Hungary at the 2016 Summer Paralympics

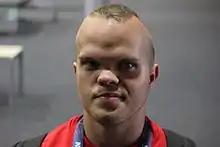
György Sztanó

The first opportunity to qualify for shooting at the Rio Games took place at the 2014 IPC Shooting World Championships in Suhl. Shooters earned spots for their NPC. Hungary earned a qualifying spot at this event in the P2 – 10m Air Pistol Women SH1 event as a result of Krisztina Dávid winning a silver medal.